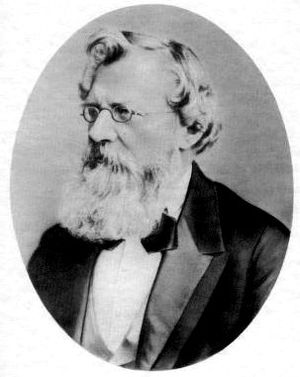
Copleymedaljen / Modtagere af medaljen / 1851–1900
Copleymedaljen er en pris givet af Royal Society of London for fremragende præstationer i forskning inden for enhver gren af naturvidenskaben, vekslende mellem de fysiske videnskaber og de biologiske videnskaber. Medaljen, der uddeles årligt, er den ældste Royal Society-medalje, der stadig uddeles, idet den første gang blev givet i 1731 til Stephen Gray. Den første kvinde, der fik medaljen var Dorothy Crowfoot Hodgkin i 1976.